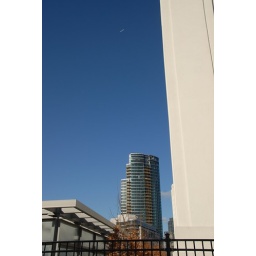
An airplane climbs steeply above a condo tower on the Toronto waterfront.